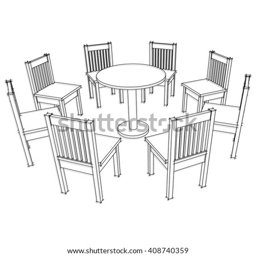
sketch of chairs around the table .